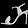
Label: Sandal